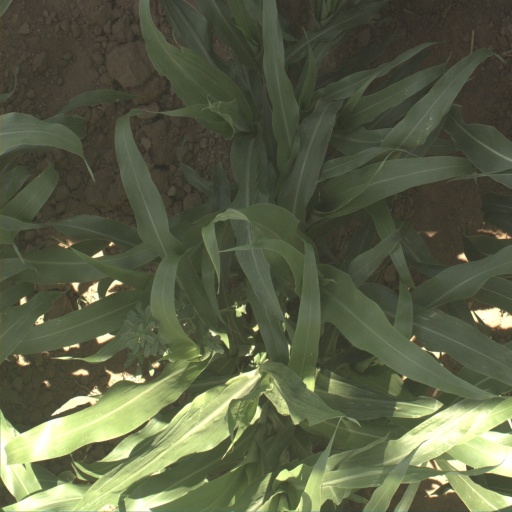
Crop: sorghum